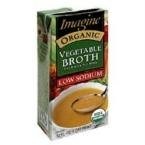
Item Name: Imagine Foods Vegetable Broth Soup ( 12x32 Oz)
Product Description: Save On Imagine Foods 12X 32 Oz Vegetable Broth SoupWhether Used As A Base To Create A Unique Soup, As Flavoring For An Entree, Or To Enhance A Side Dish, Imagine Vegetable Broth Is The Ultimate Complement. We Choose The Finest Vegetable And Lightly Simmer Them With Herbs And Seasonings.: Gluten Free Kosher(Note: This Product Description Is Informational Only. Always Check The Actual Product Label In Your Possession For The Most Accurate Ingredient Information Before Use. For Any Health Or Dietary Related Matter Always Consult Your Doctor Before Use.)Specialty Dietary Needs : KosherAverage Shelf Life from Manufacture date: 360
Value: 384.0
Unit: Fl Oz

Price: 8.5